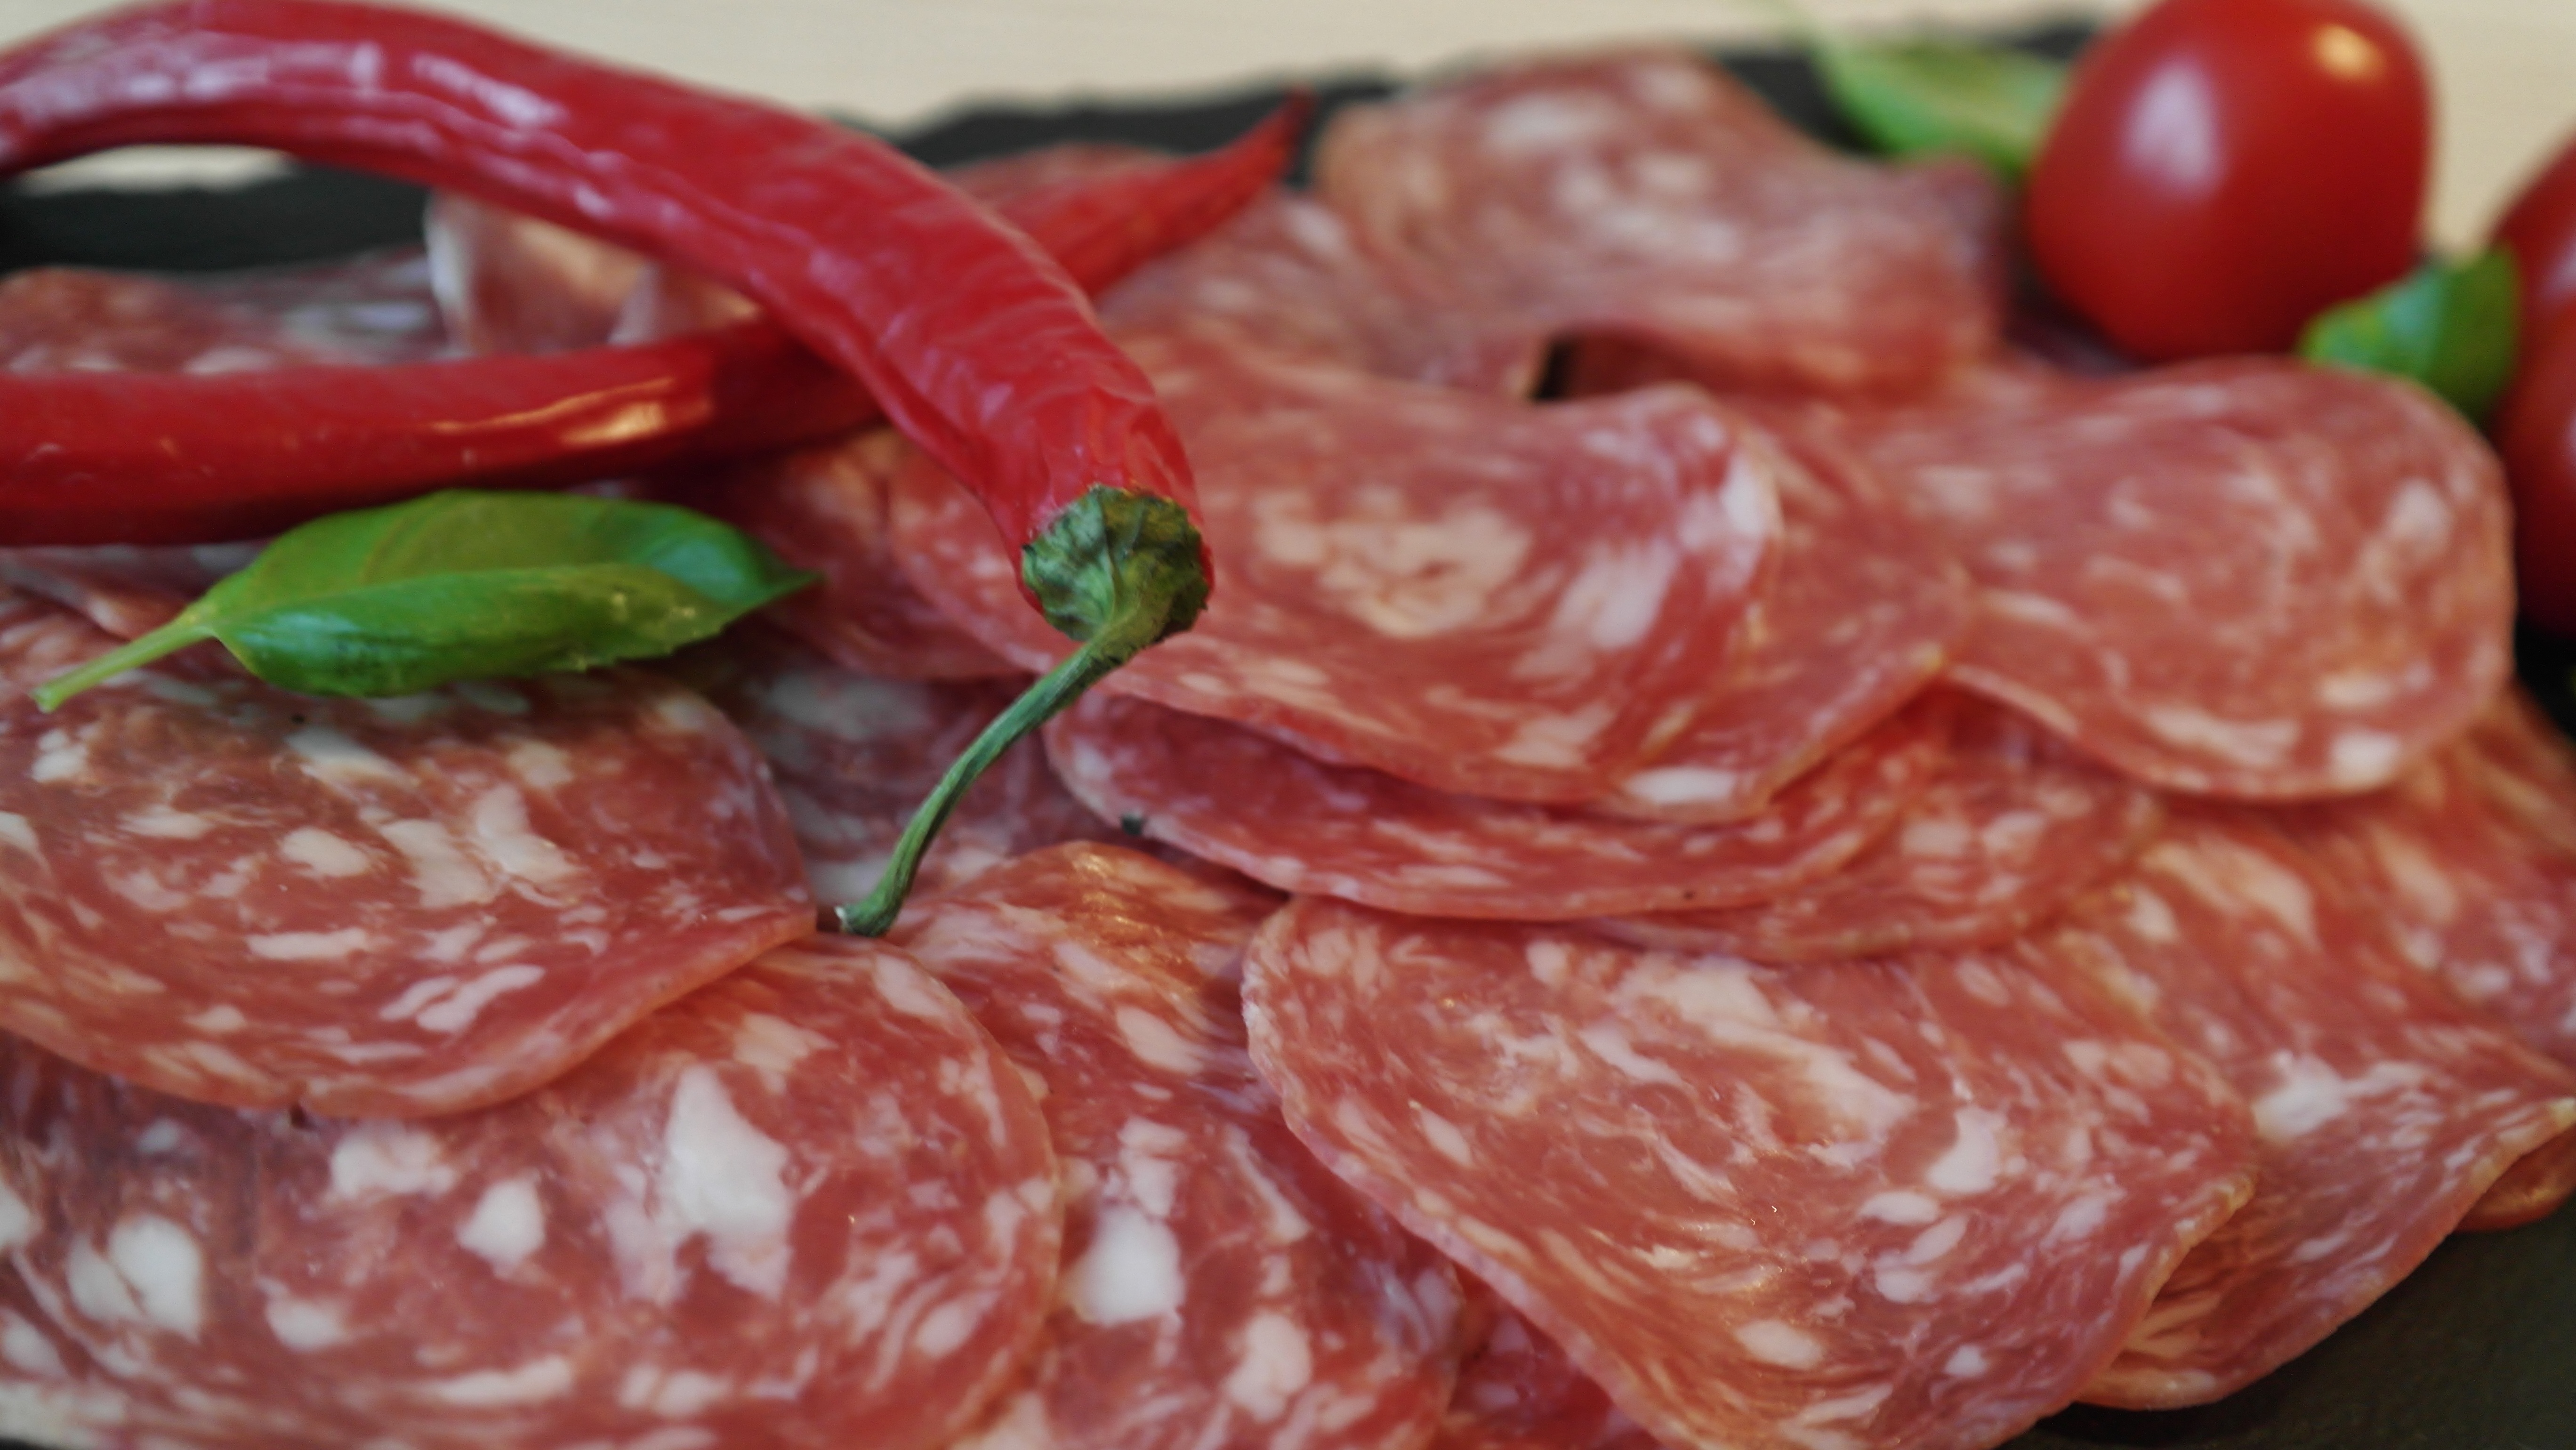
dish, meal, food, cooking, kitchen, eat, meat, pork, cuisine, cook, tomato, sausage, salami, pepperoni, disc, section, italian food, red meat, discs cut, italian dining, mettwurst, animal source foods, kobe beef, sirloin steak, salt cured meat, kielbasa, lamb and mutton, capicola, sujuk